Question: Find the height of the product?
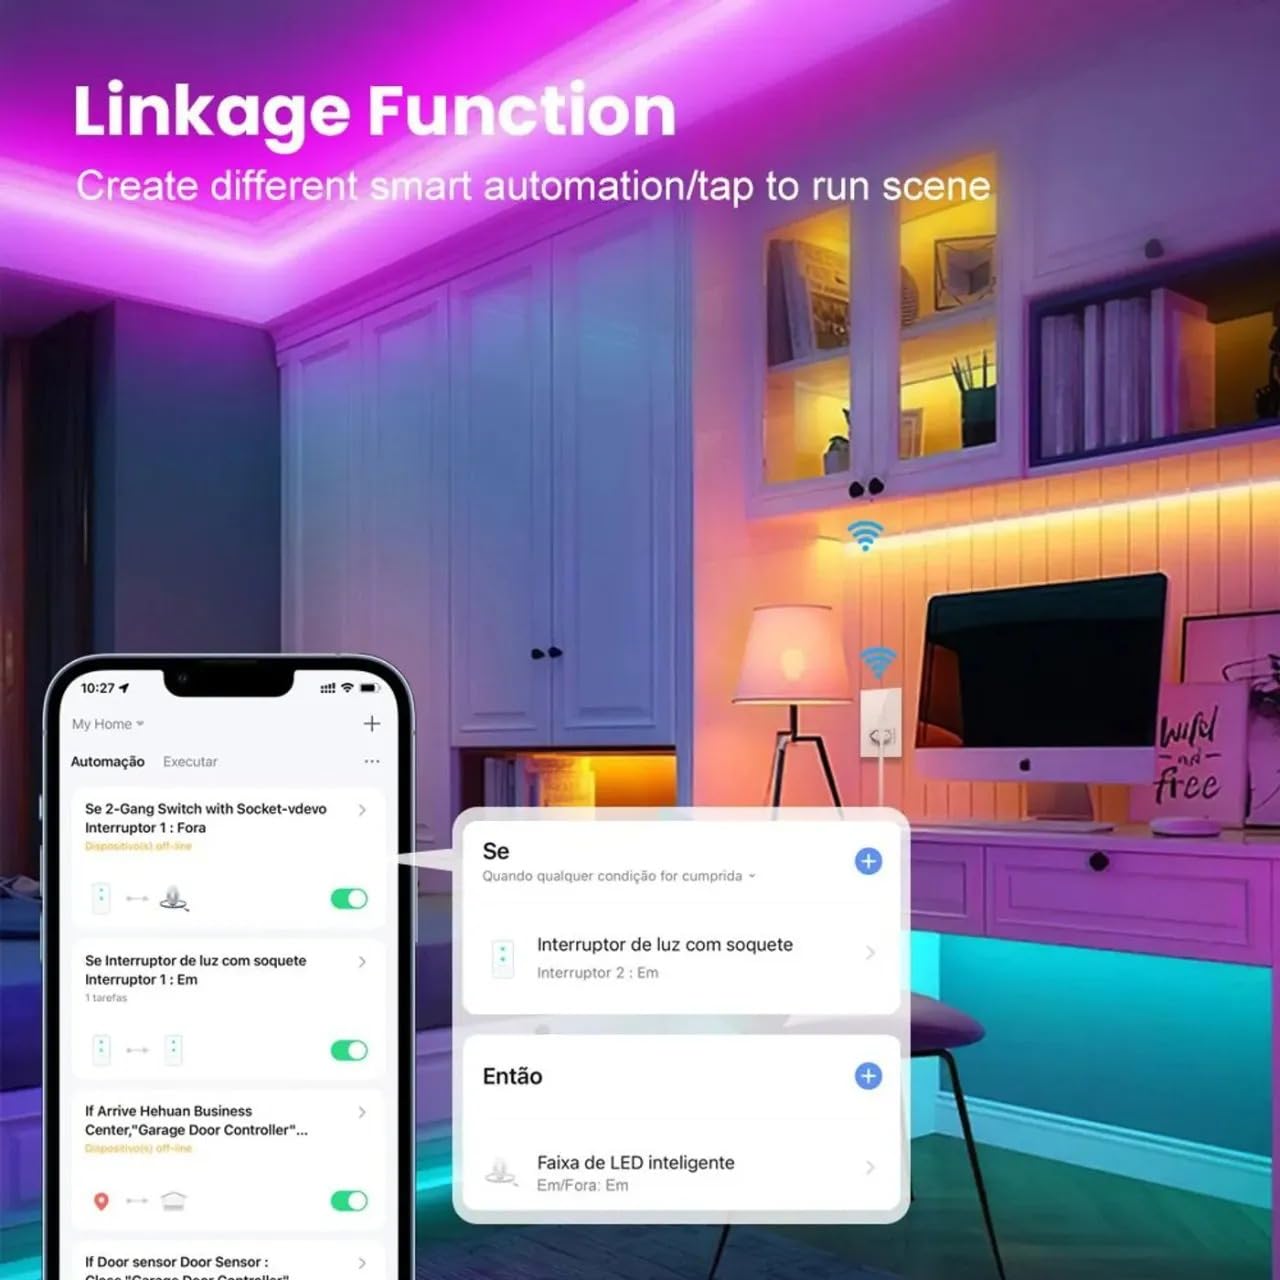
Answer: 10.0 inch